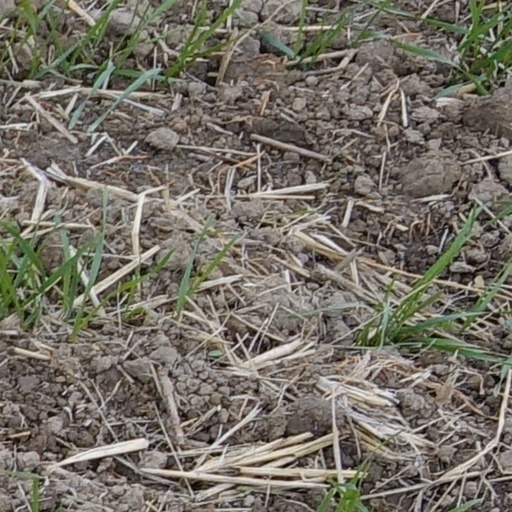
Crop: wheat